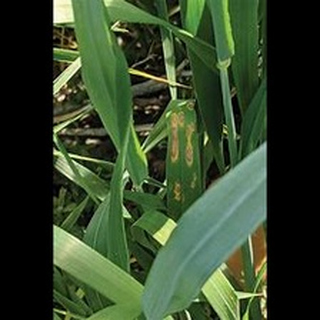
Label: wheat_tan_spot